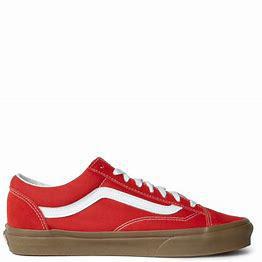
Brand: Vans
Model: Style 36